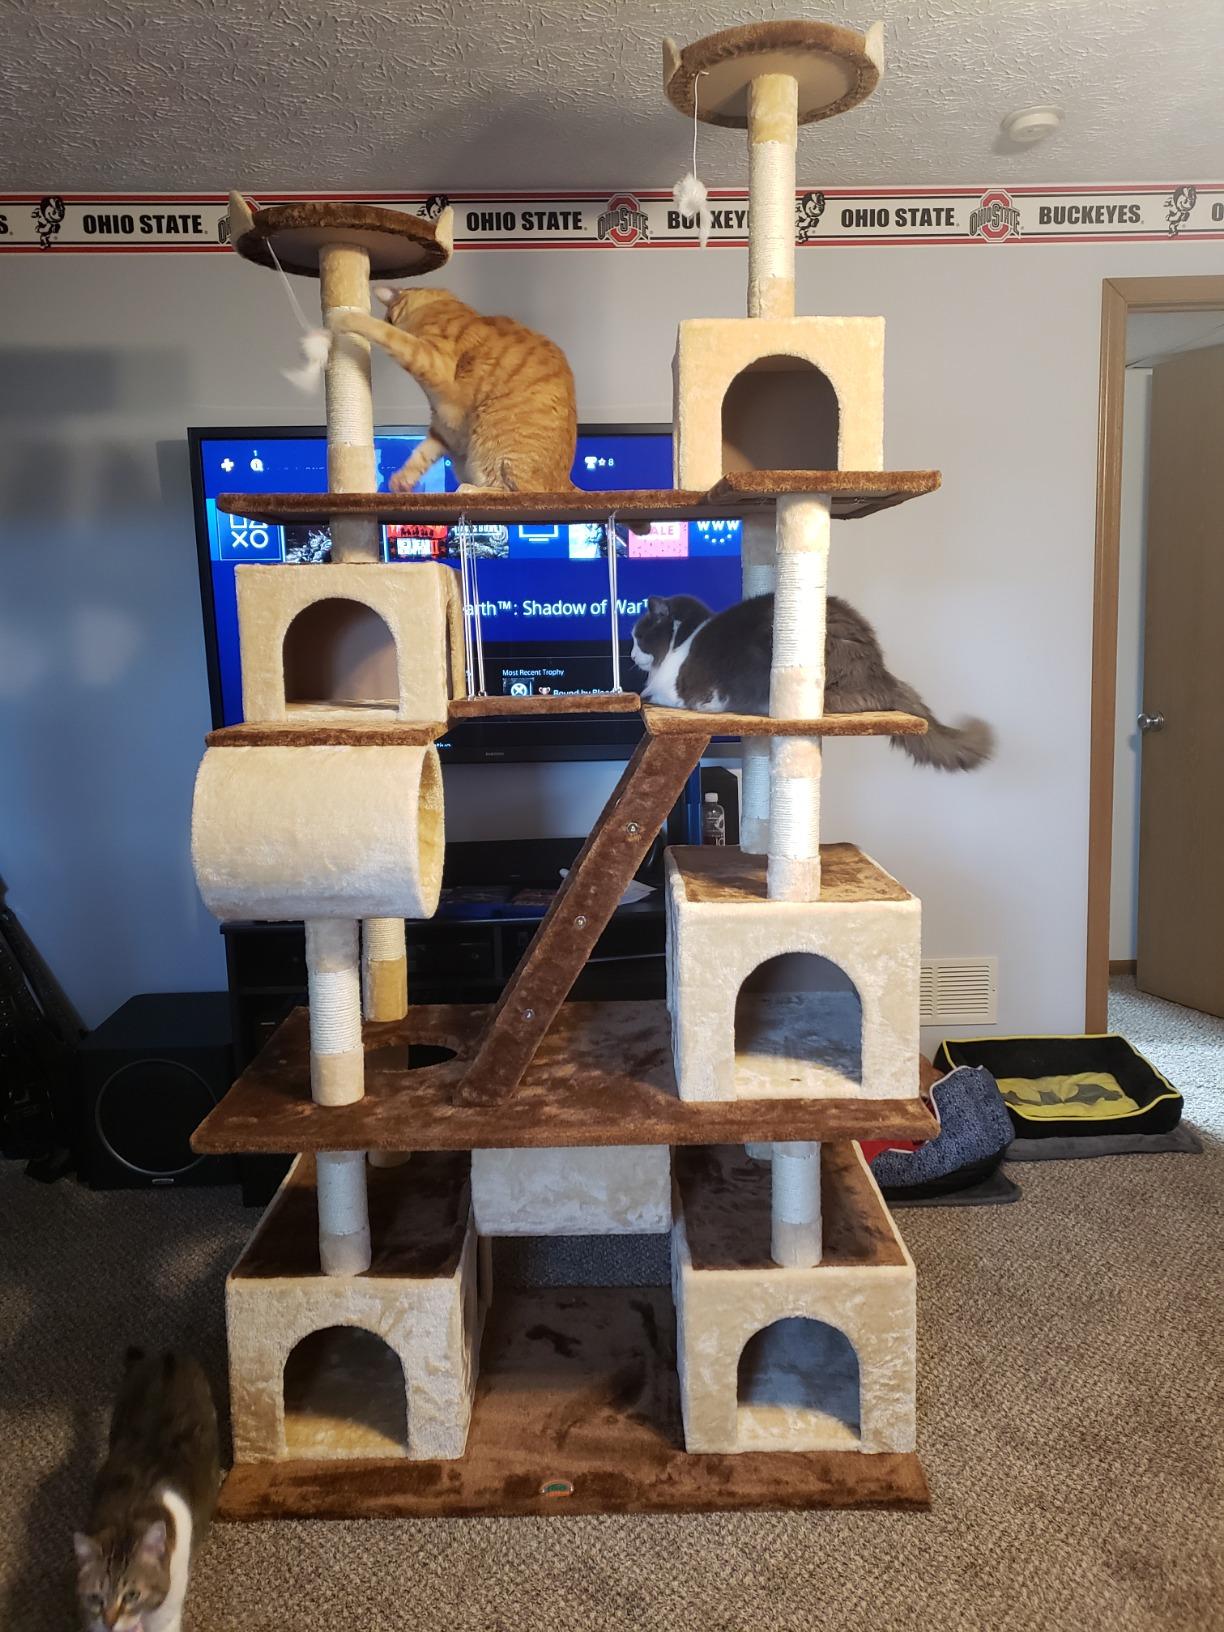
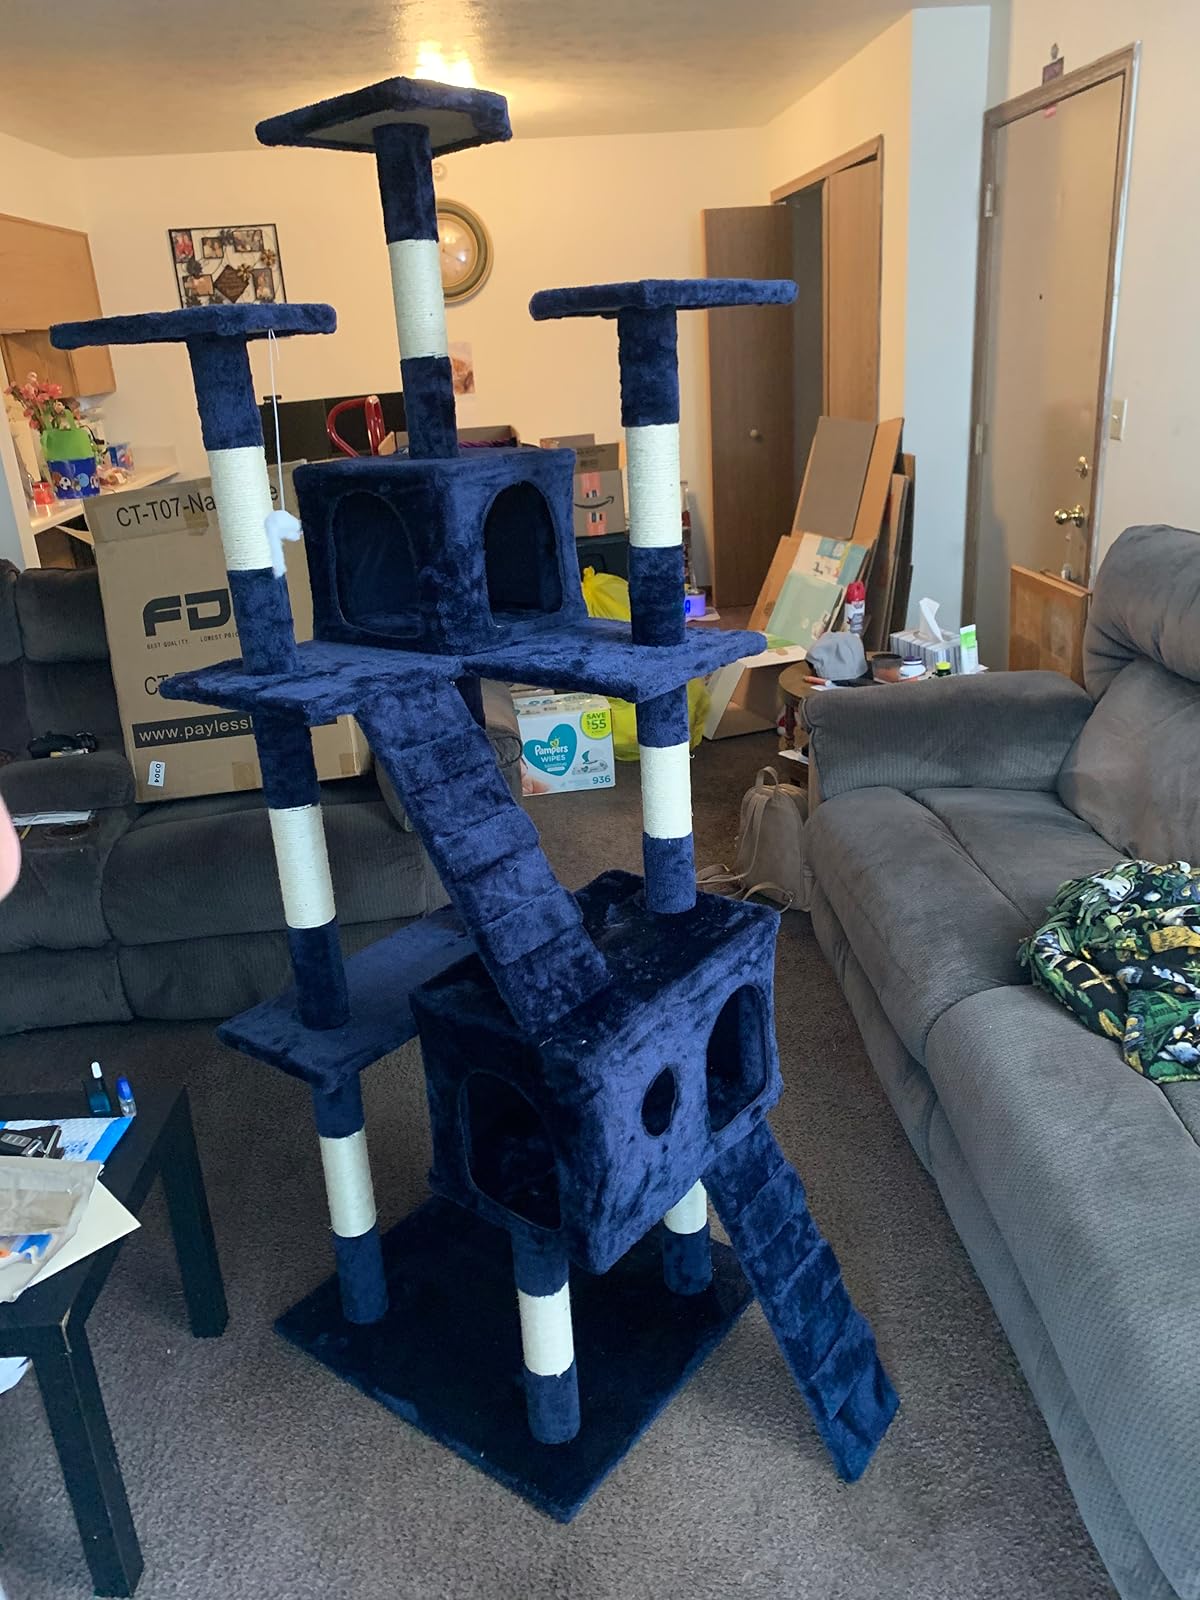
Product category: items_cat tree
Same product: no